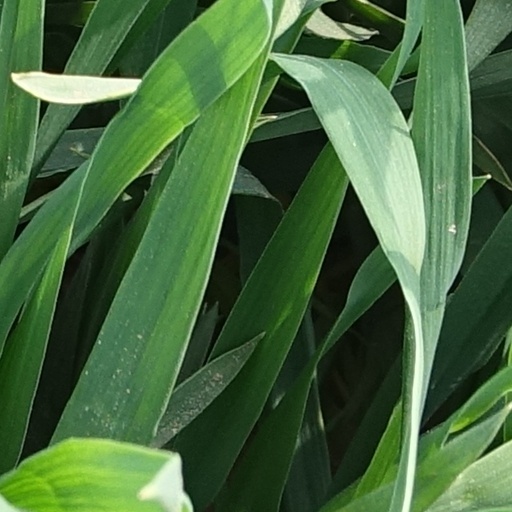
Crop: wheat